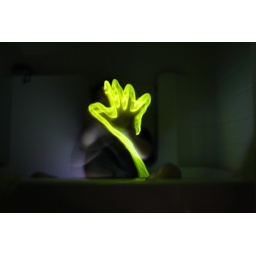
me and my friend amanda spent about an hour or two sitting in her mothers bathtub doing light art.